Daniel Coppin

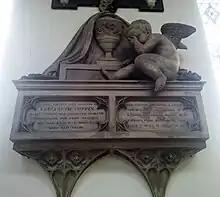
Memorial to Elizabeth Coppin

Little of Daniel Coppin's life has been documented and almost nothing is known of his childhood. He was born in 1771 and was the husband of Elizabeth Coppin (born Elizabeth Clyatt), whom he married at St. Giles' Church, Norwich on 2 November 1796. Coppin erected a memorial to his wife in St. Stephen's Church, Norwich, that contains biographical details of her life. Elizabeth Coppin was an accomplished artist who received accolades from the Norwich Society of Artists for her work.